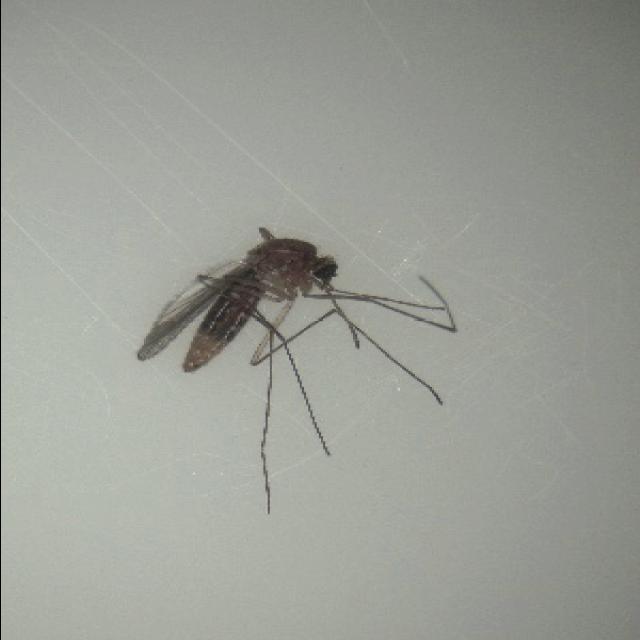
Species: culex_pipiens